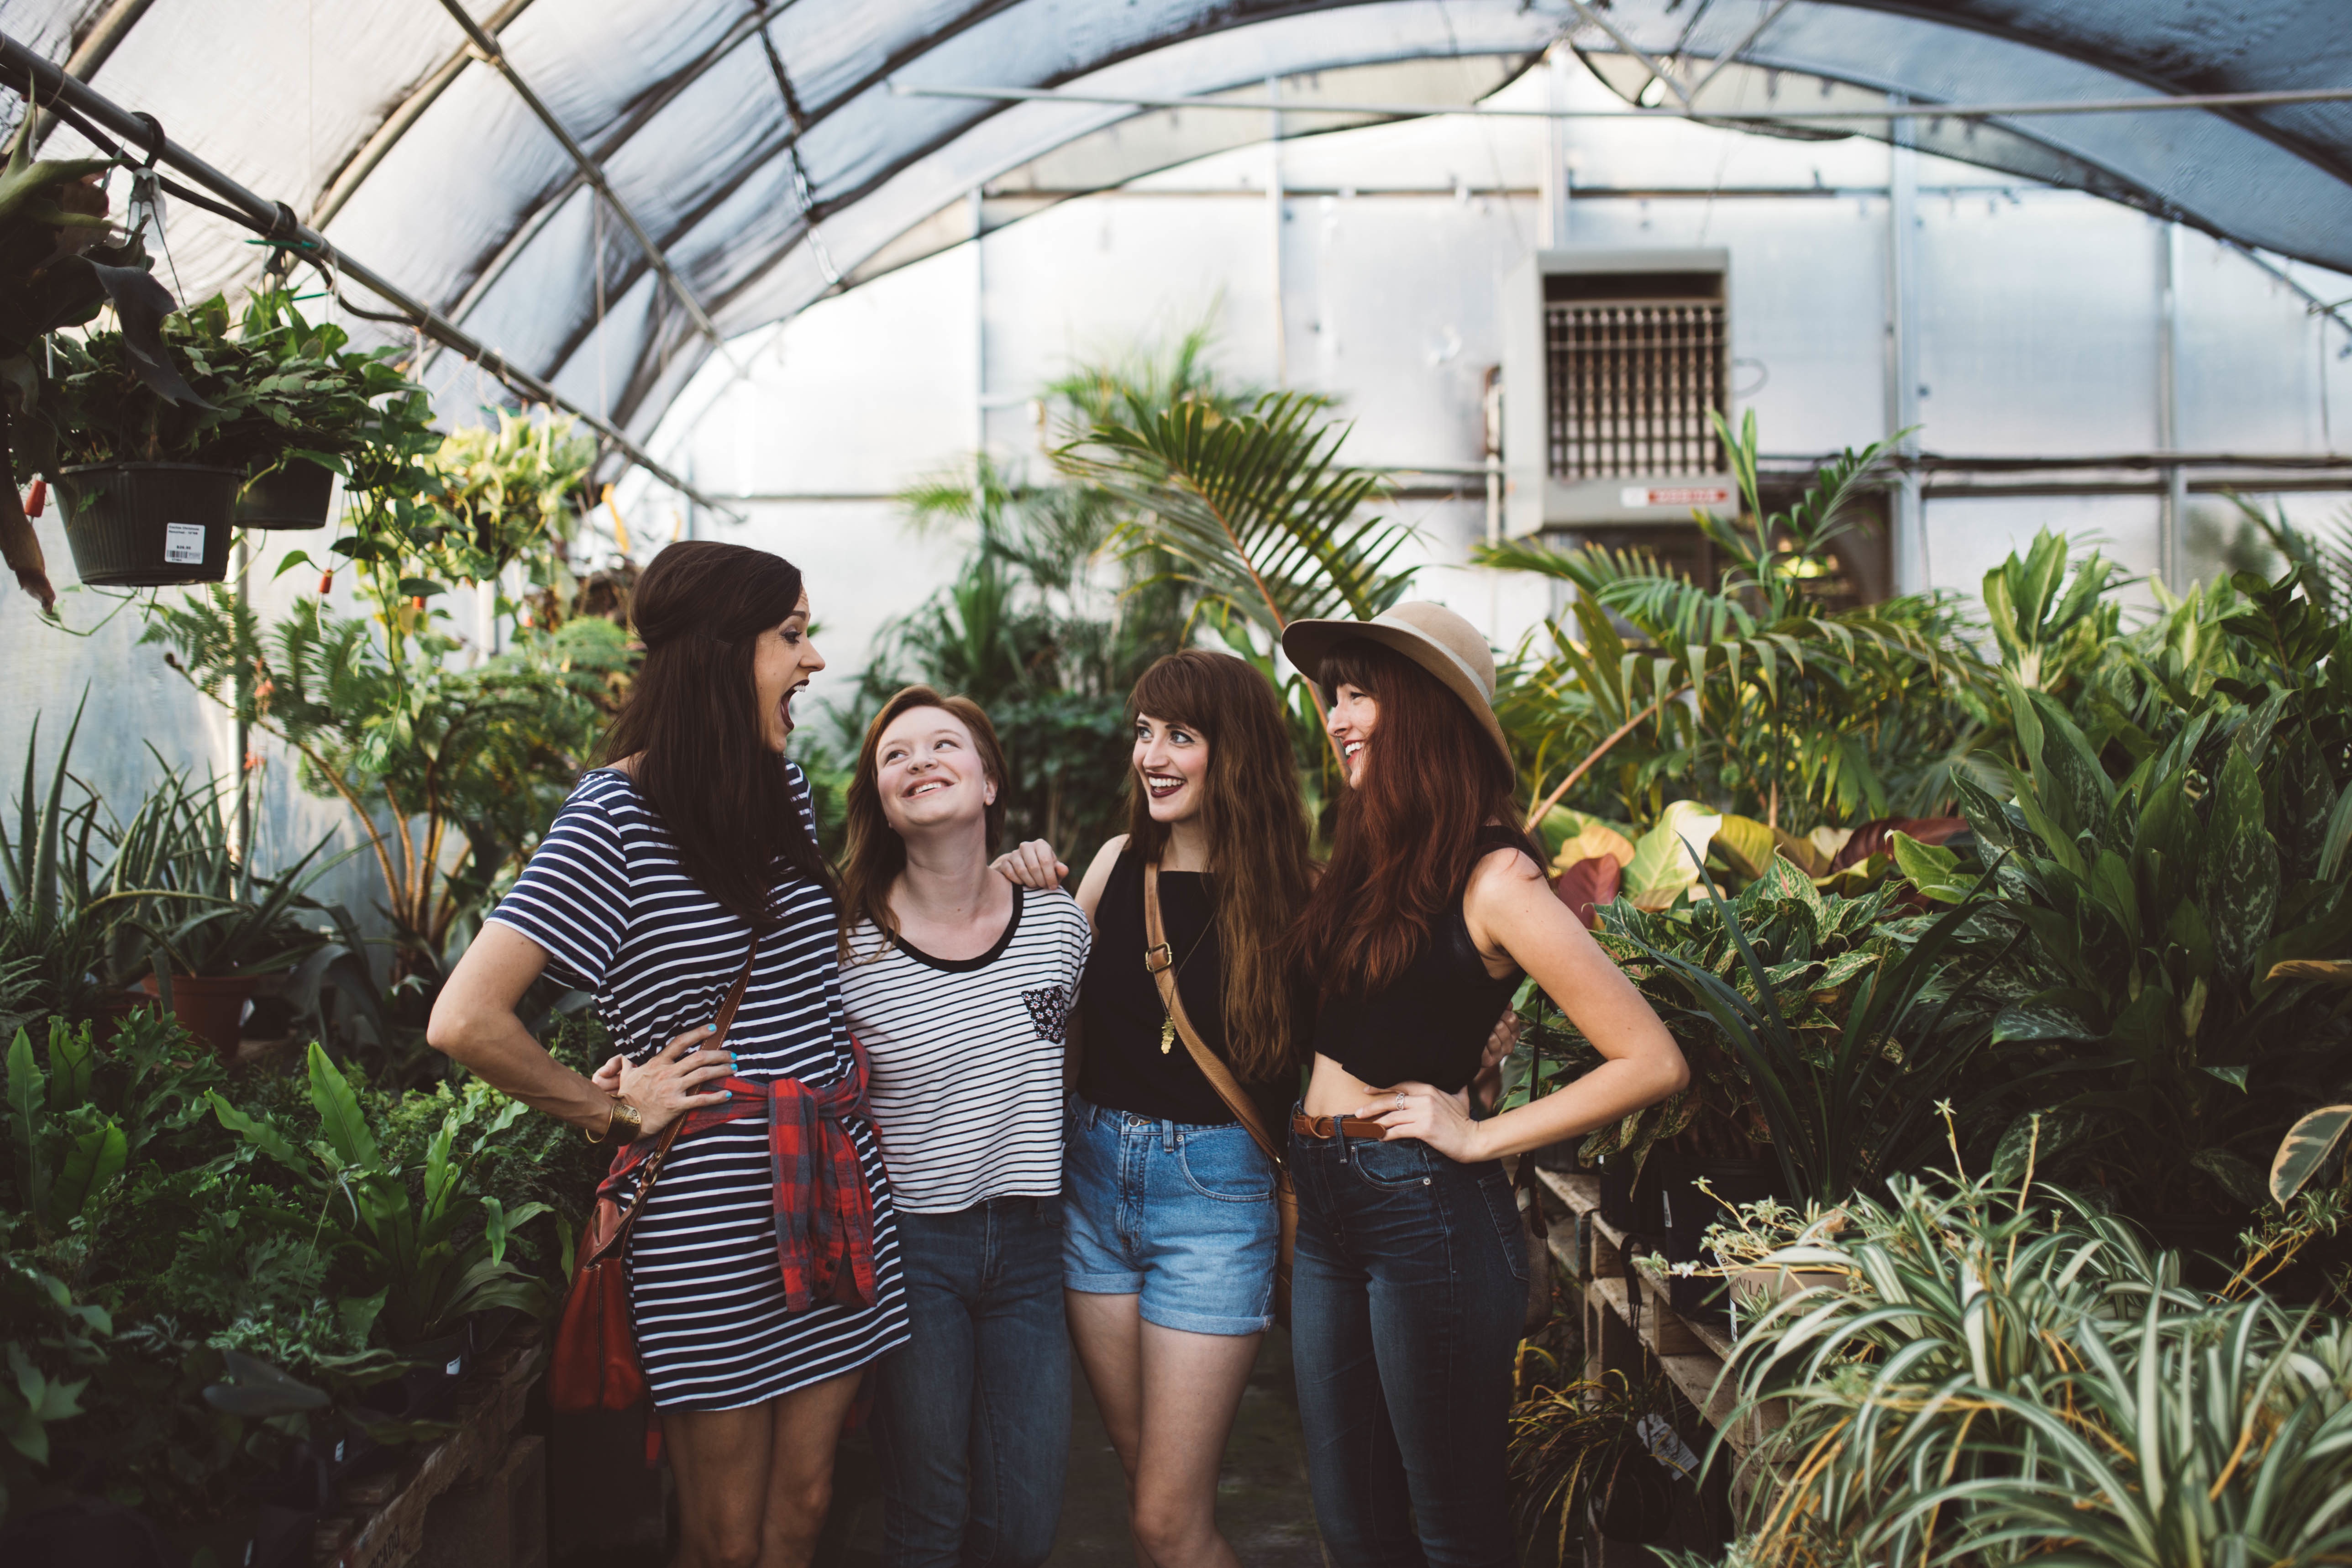
plant, flower, backyard, botany, garden, lifestyle, greenhouse, smile, friend